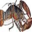
Label: lobster